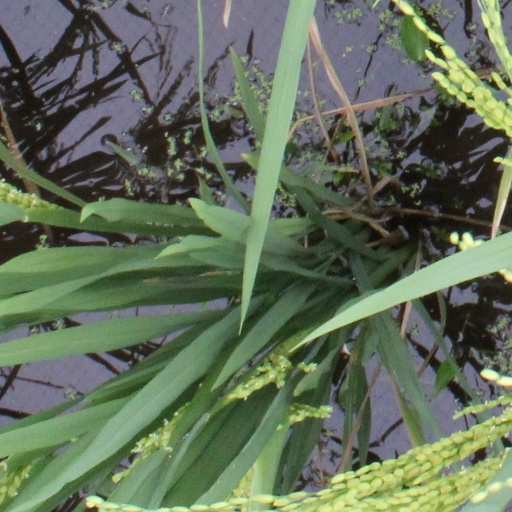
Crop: rice